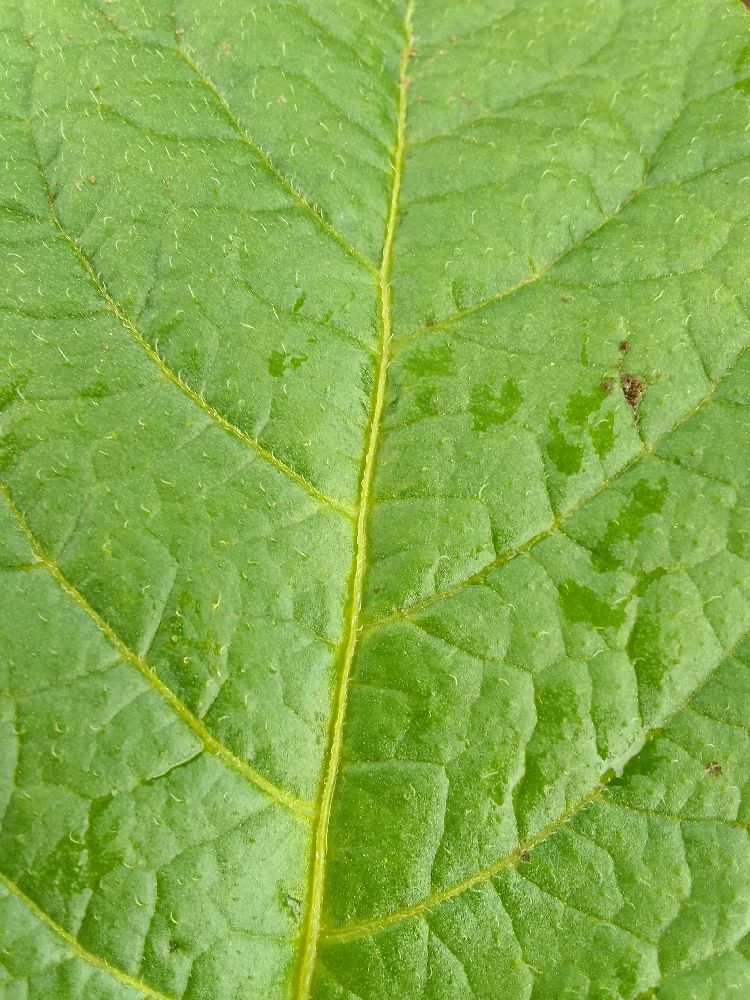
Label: Healthy